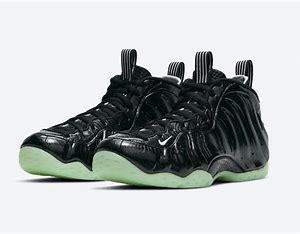
Brand: Nike
Model: Air Foamposite One